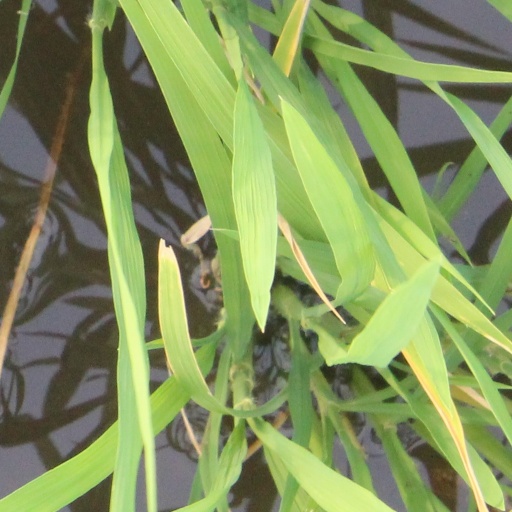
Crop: rice